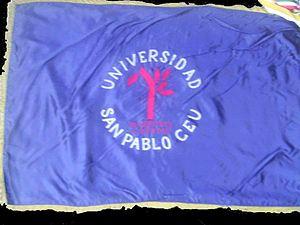
Une tuna, estudiantina ou rondalla est un genre de société festive et carnavalesque, groupe musical traditionnel costumé qui existe dans les différentes régions de la péninsule Ibérique, en Espagne, au Portugal, dans les anciennes possessions coloniales espagnoles et portugaises, aux Pays-Bas, aux Philippines ou en Amérique latine et aux États-Unis, composé d'étudiants qui chantent des chansons en s'accompagnant avec des instruments de musique, le plus souvent des guitares.